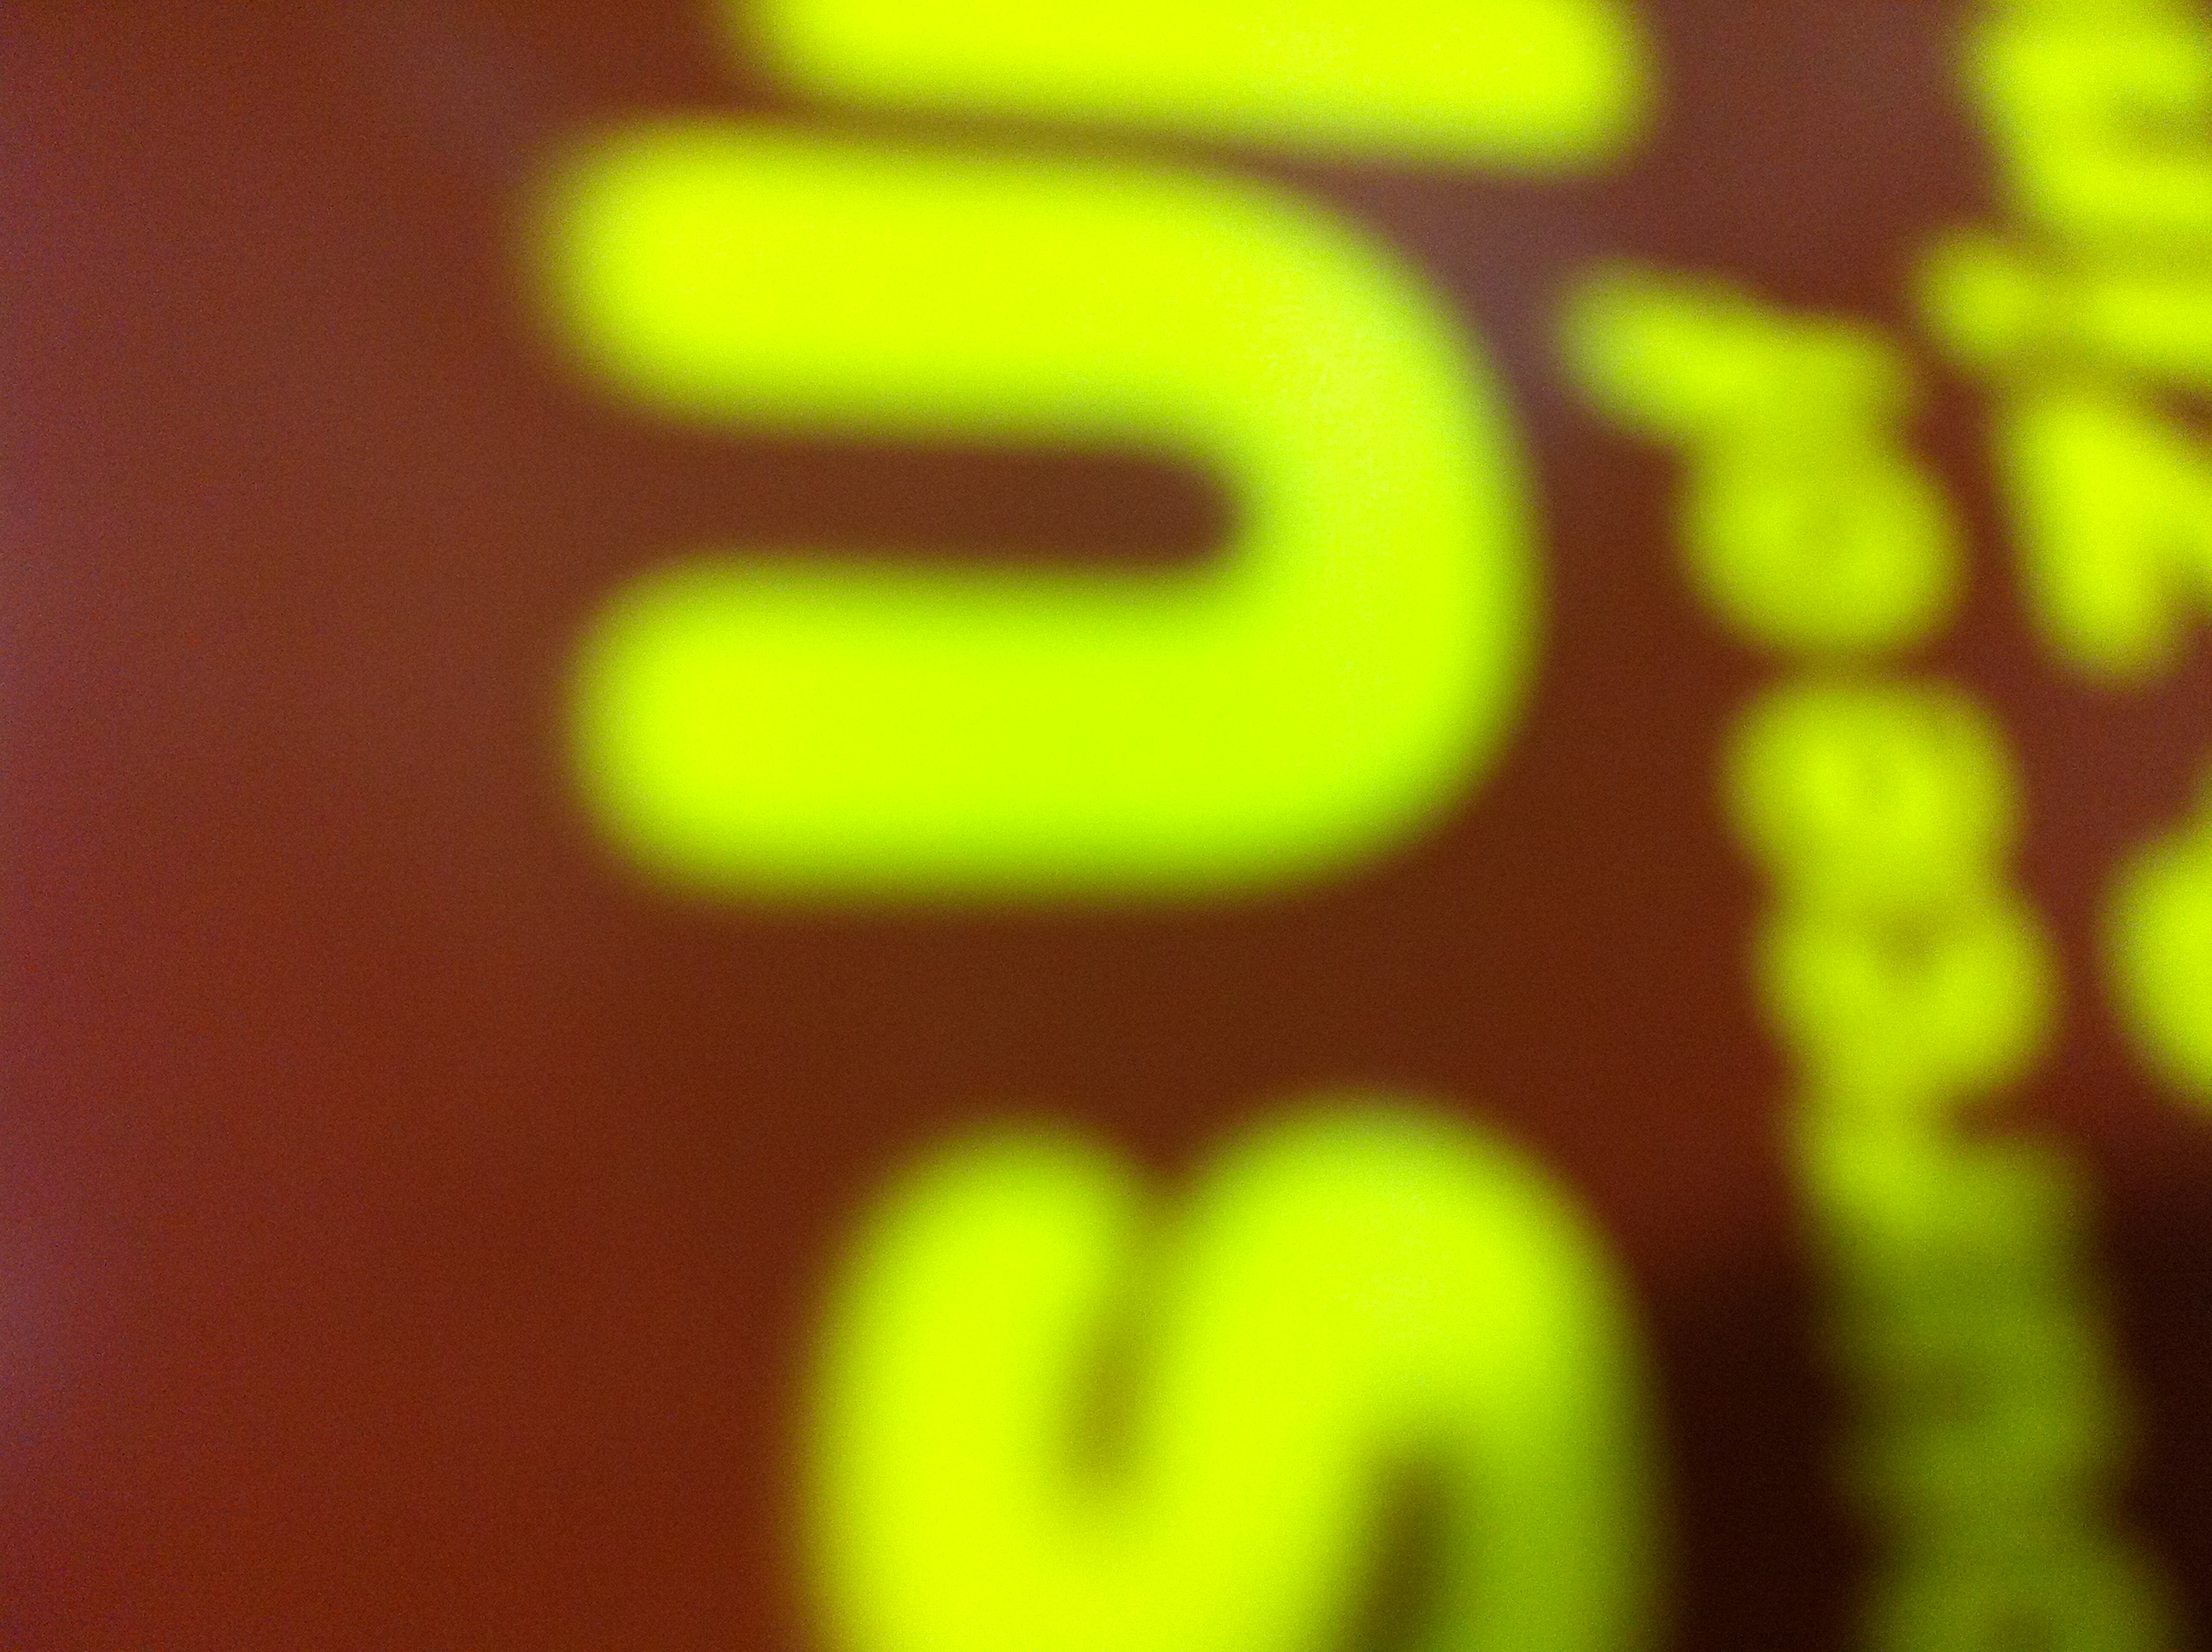Question: What is this box?
Answer: unanswerable